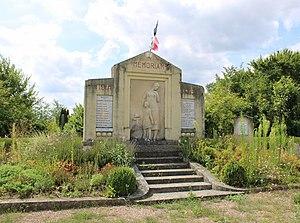
Le monument aux morts
Appilly est une commune française située dans le département de l'Oise en région Hauts-de-France.